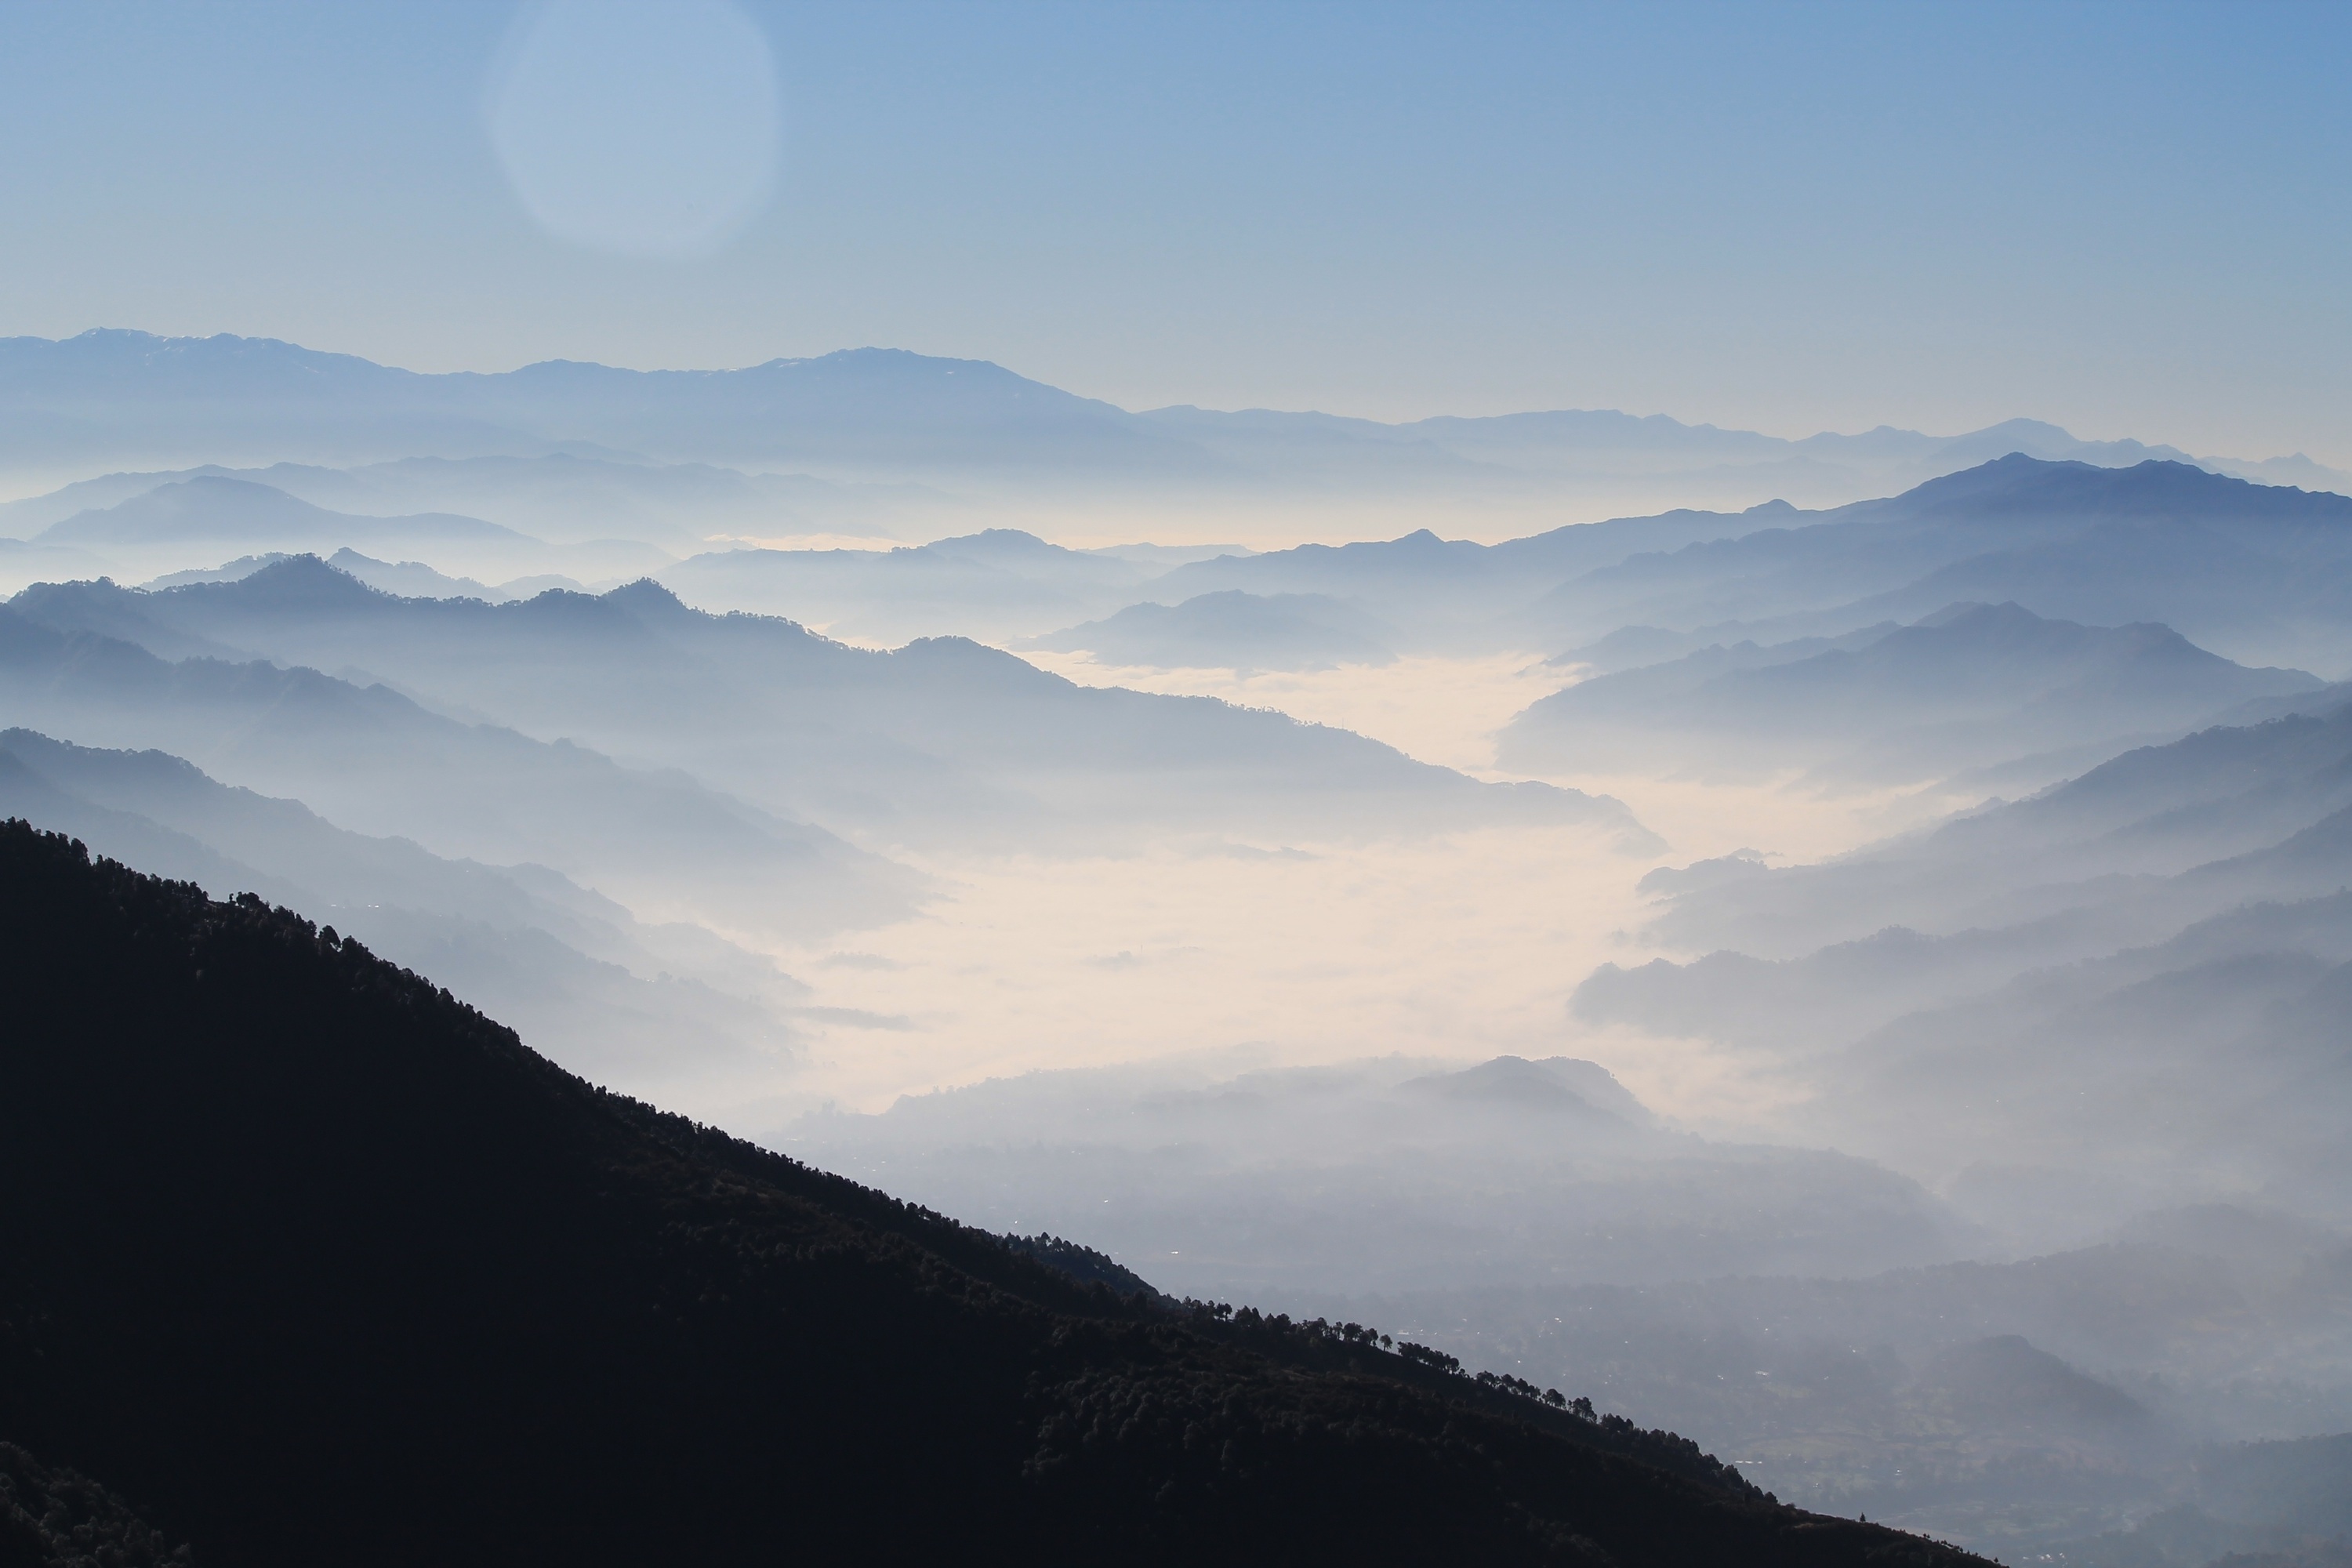
landscape, nature, horizon, mountain, cloud, sky, sunrise, mist, sunlight, morning, hill, dawn, valley, mountain range, foggy, dusk, scenic, ridge, summit, mountains, alps, plateau, landform, hd wallpaper, geographical feature, atmospheric phenomenon, mountainous landforms